Spanish cuisine

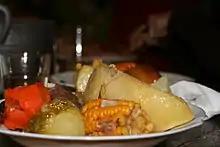
Dish of "", a traditional hearty stew from the Canary Islands made with various meats, vegetables, and chickpeas.

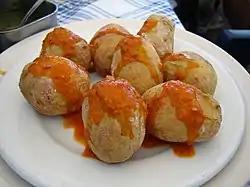
"Papas arrugadas" (Canarian wrinkly potatoes), a traditional Canarian dish of small potatoes boiled in salty water until wrinkled, typically served with spicy "mojo rojo" sauce.

Asturian cuisine has a long and rich history, deeply rooted in Celtic traditions of Atlantic Europe. One of its most famous dishes is "fabada asturiana". "Fabada" is the traditional stew of the region, made with white beans, sausages (such as "chorizo" and '), and pork. A well-known recipe is "fabes con almejas" (beans with clams). Asturian beans ("fabes") can also be cooked with hare, partridge, prawns, or octopus. Another known recipe is ' (made with white beans, kale, potatoes, and a variety of sausages and bacon) and "".